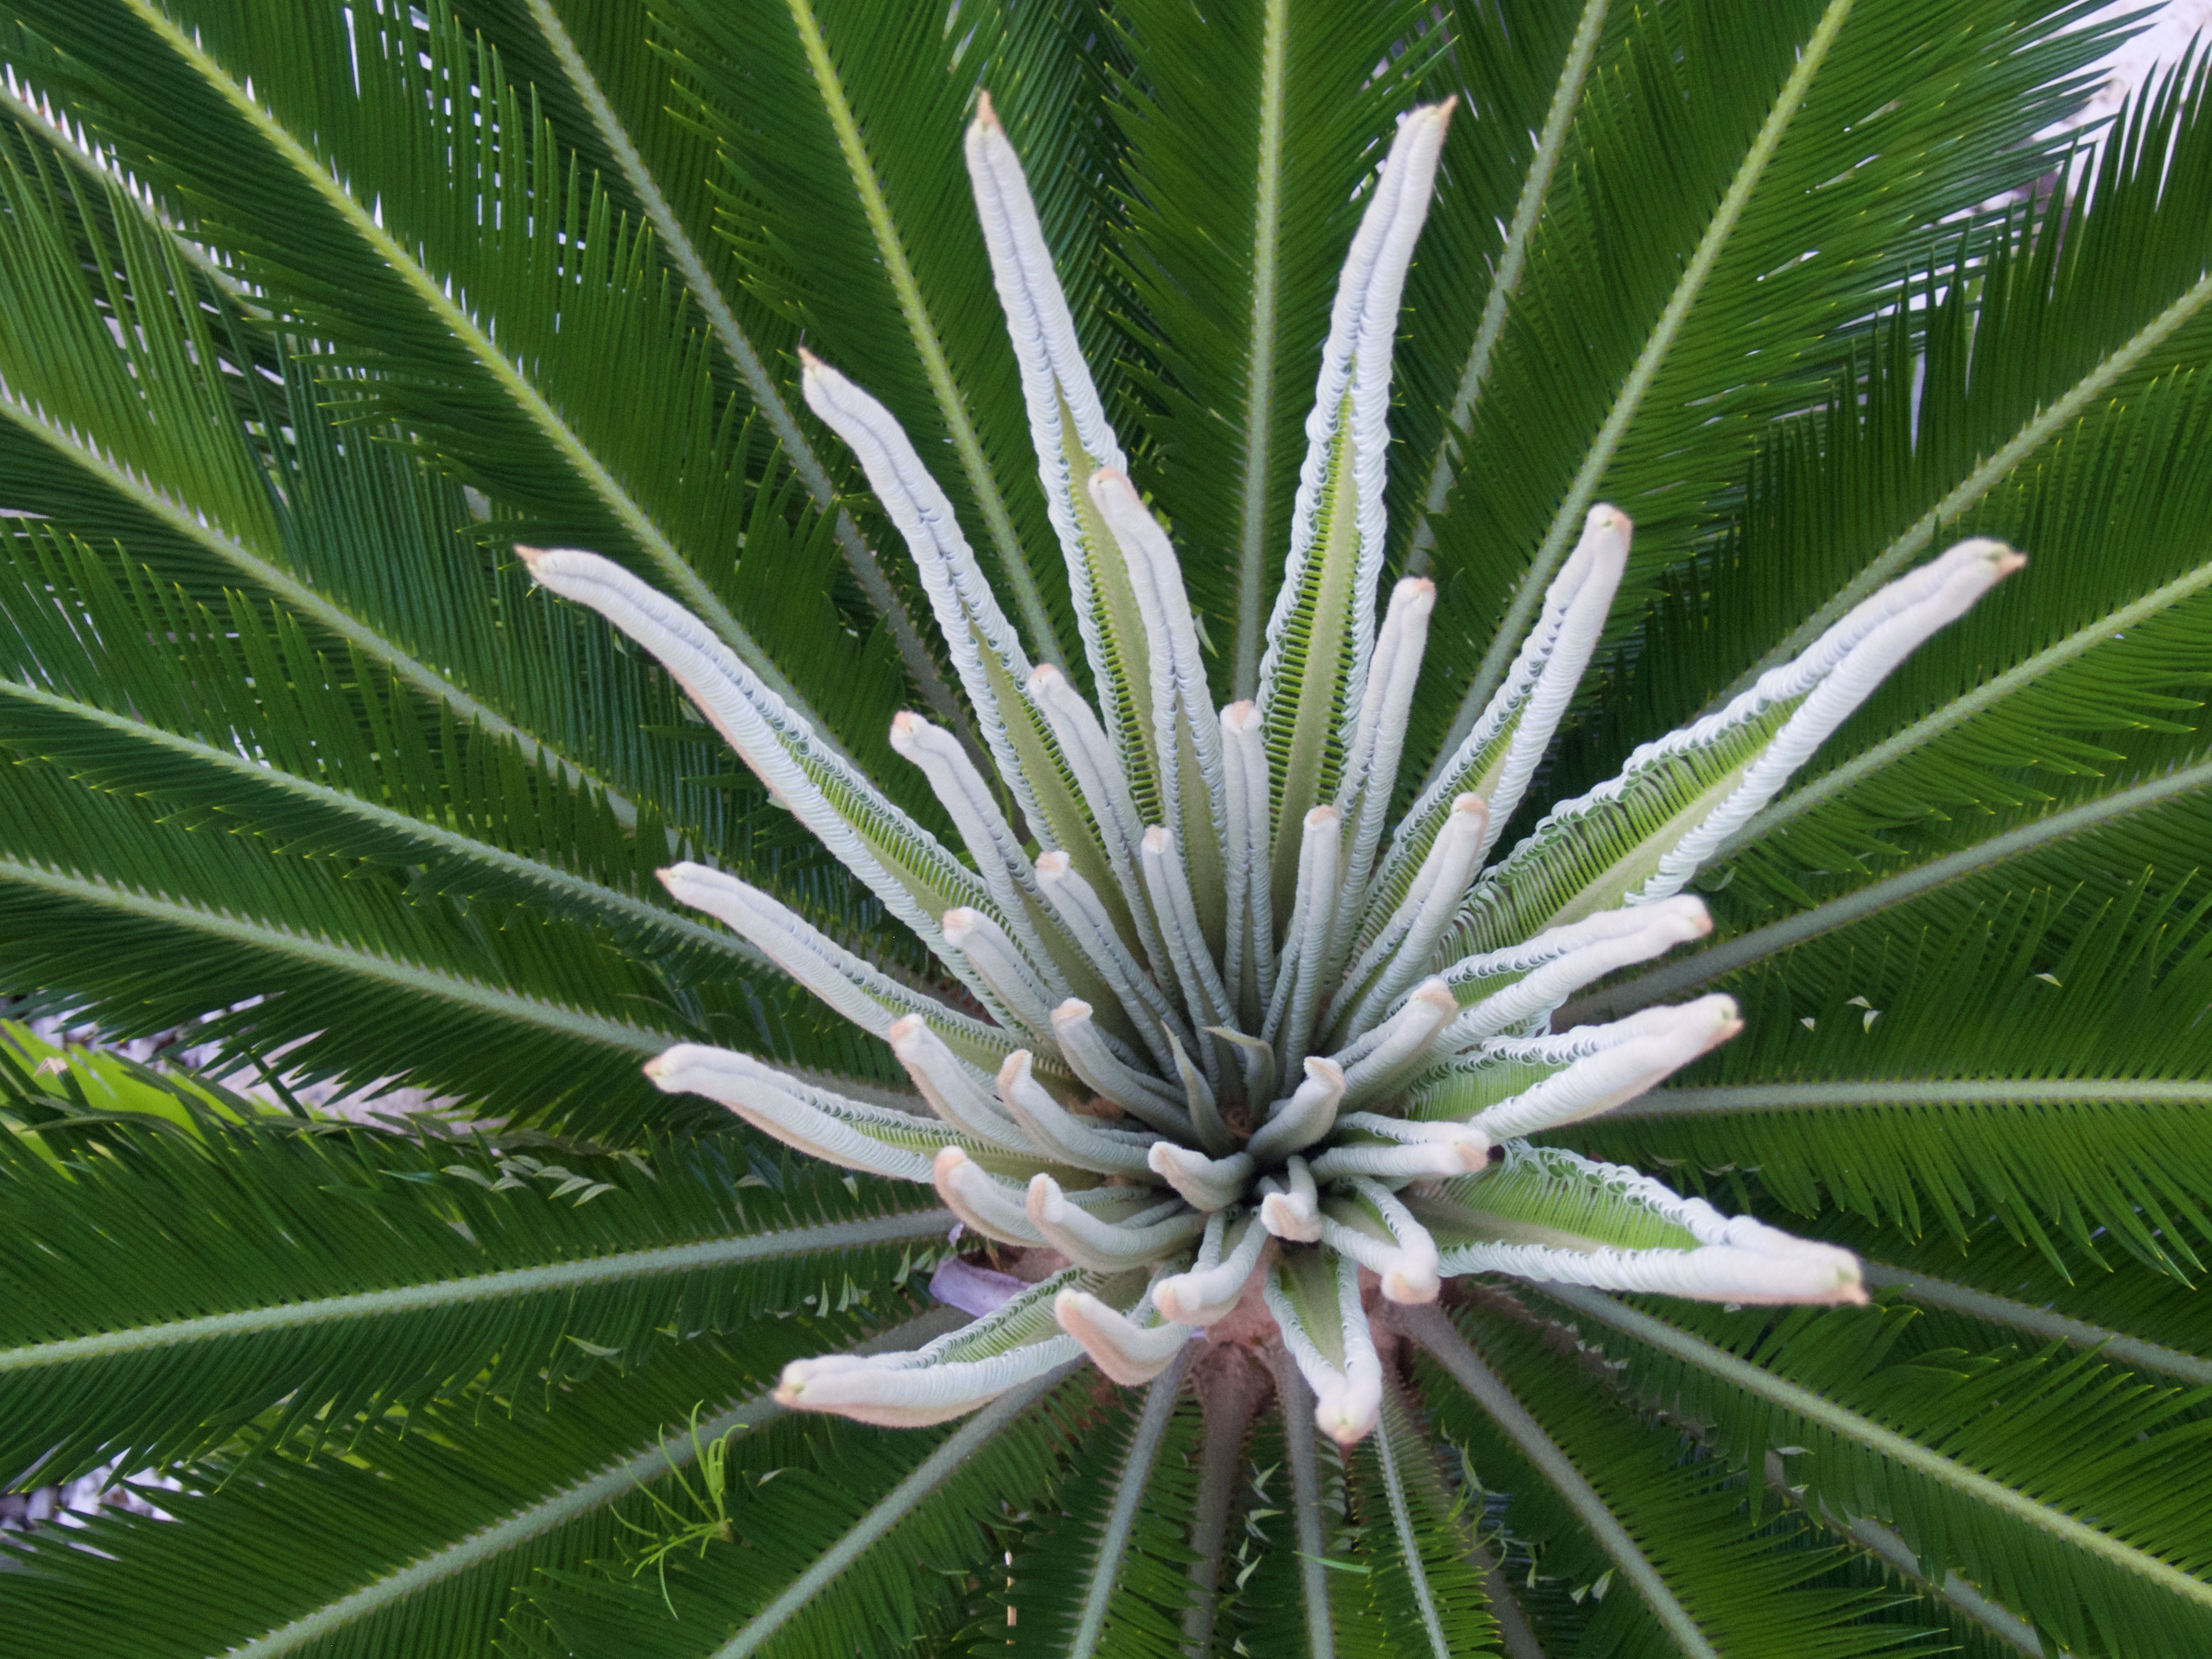
tree, nature, plant, palm tree, leaf, flower, summer, floral, pollen, green, natural, garden, cool image, cool photo, plant stem, arecales